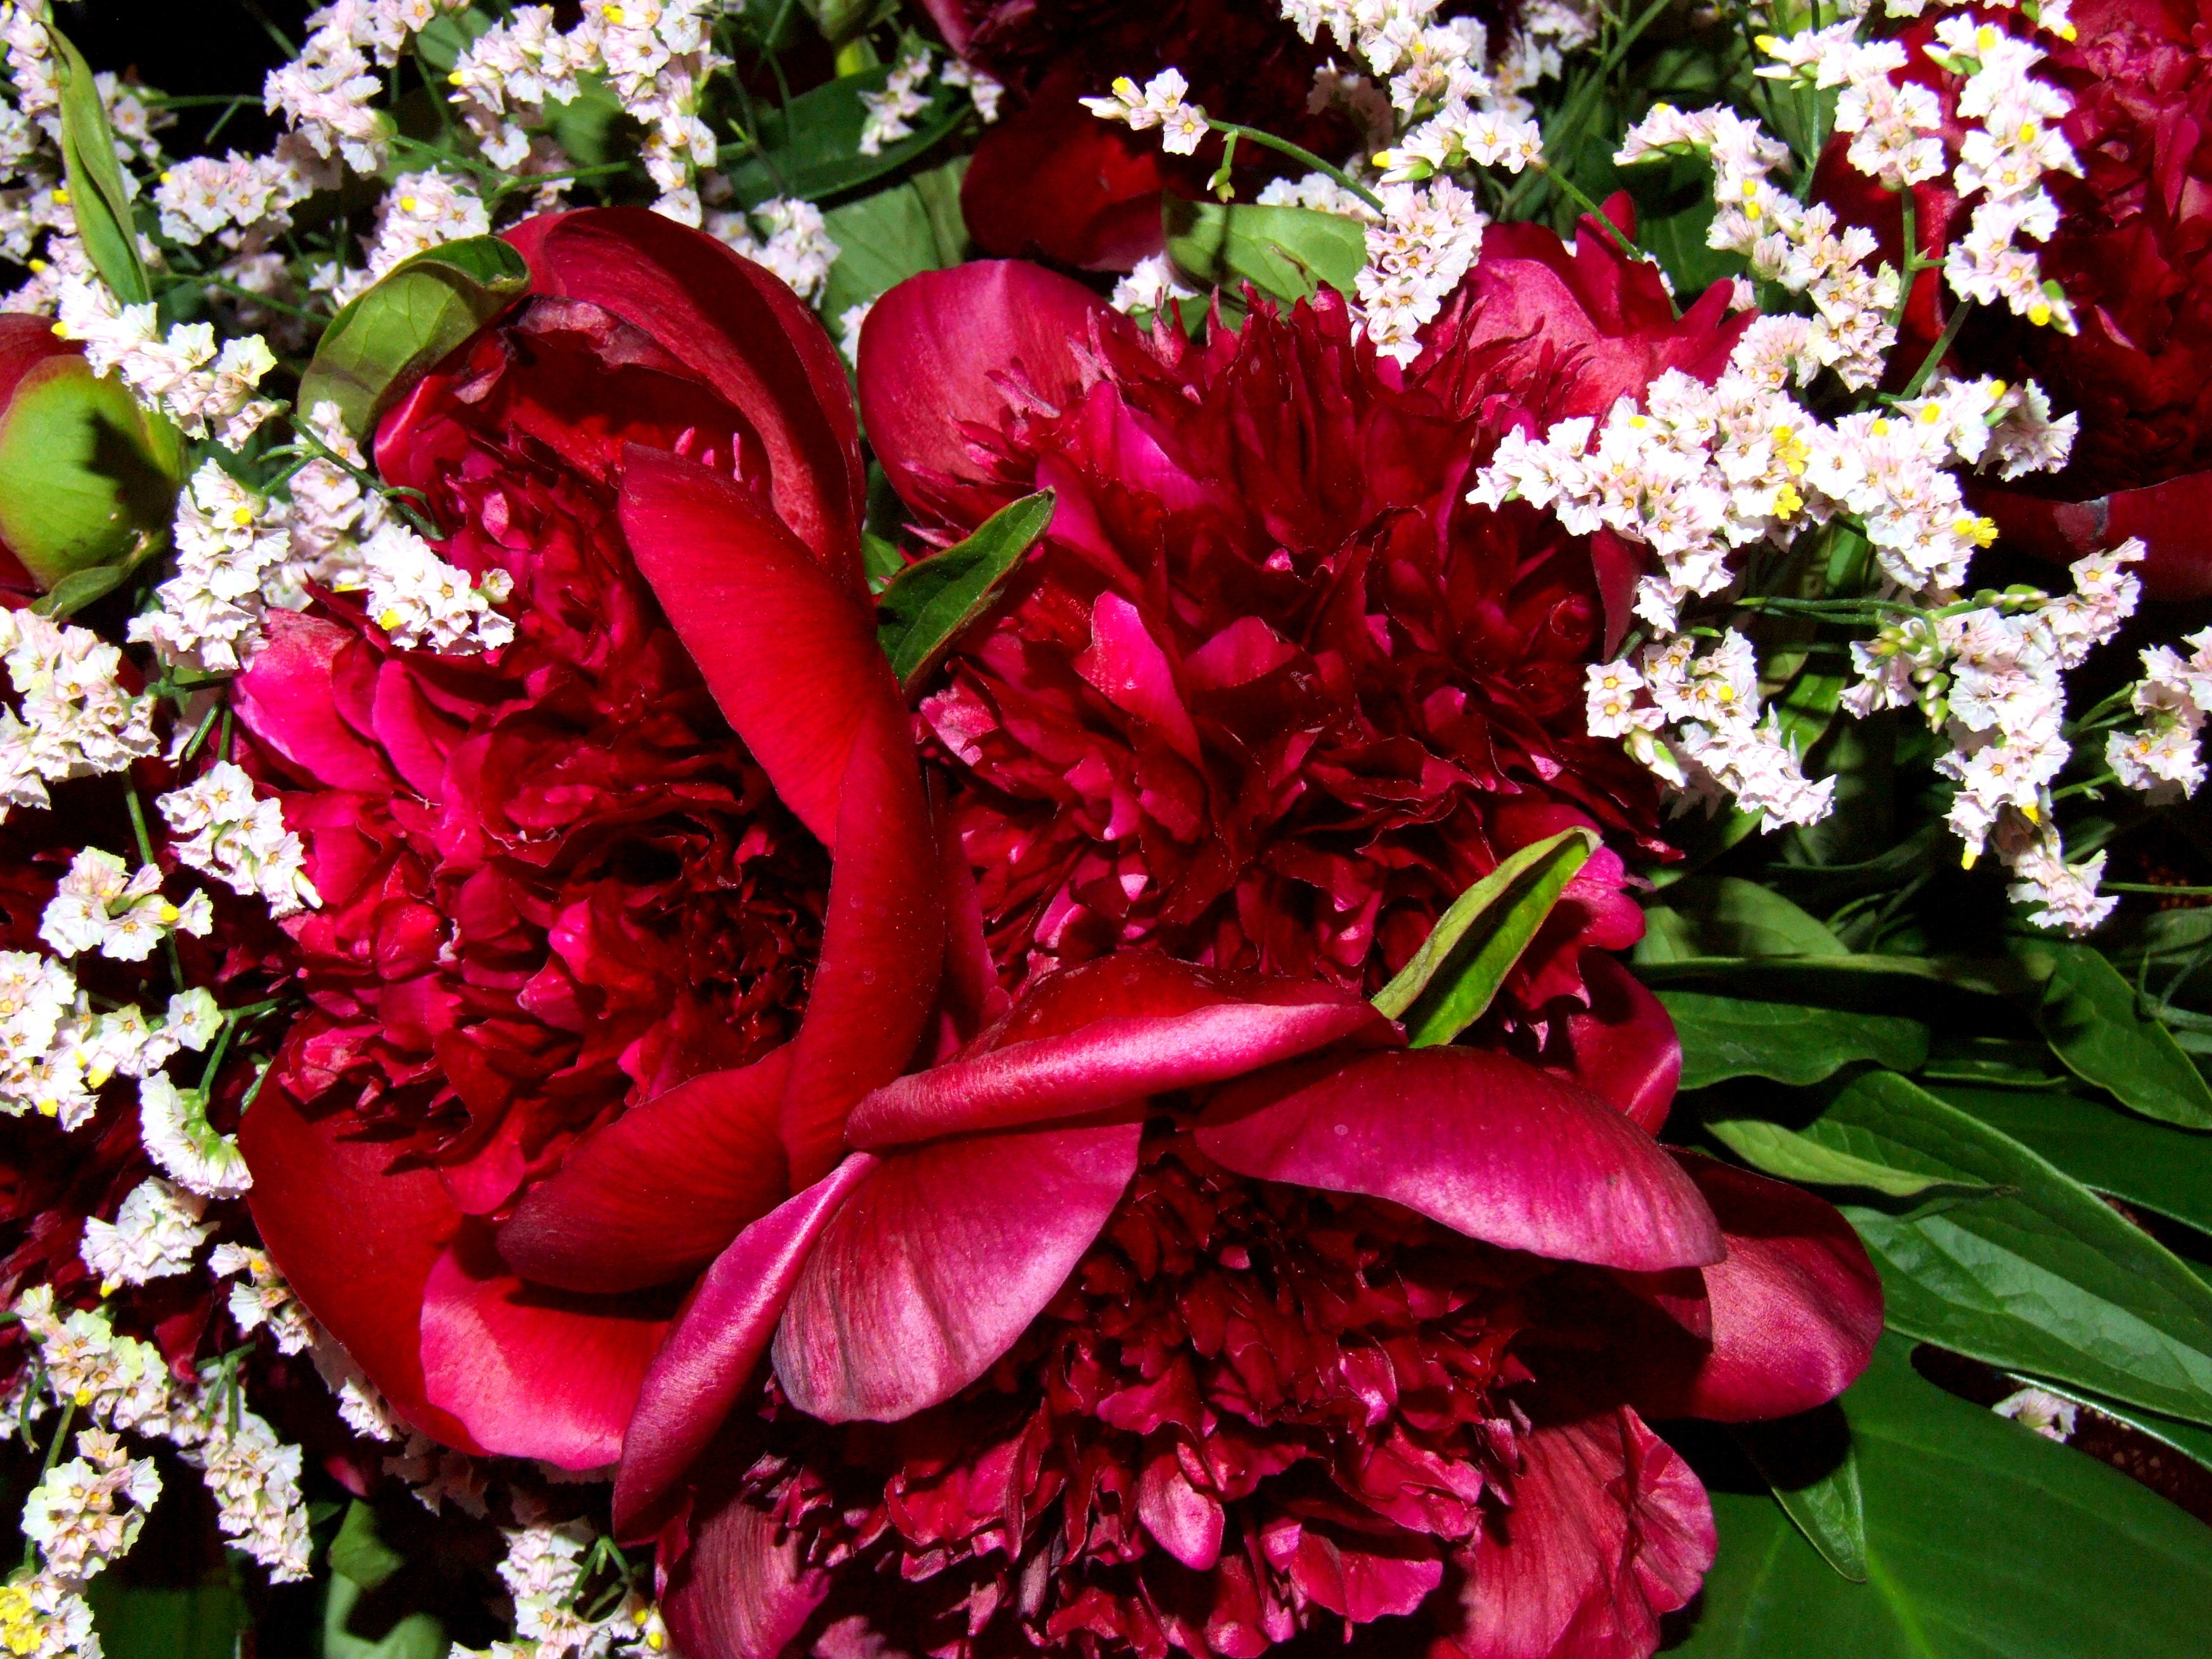
blossom, plant, deck, white, flower, petal, vase, red, garden, flora, flowers, rosa, floristry, peony, flowering plant, garden roses, peonies, flower bouquet, cut flowers, floral design, land plant, flower arranging